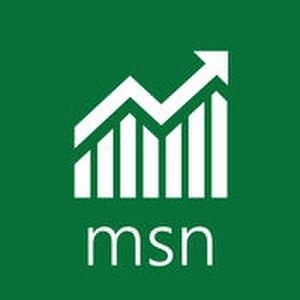
Microsoft Money est un ancien logiciel de gestion de finances personnelles édité par Microsoft. La version française de Microsoft Money n'est plus commercialisée depuis la version 2005. Cependant, depuis mars 2011, Microsoft met le logiciel à disposition à titre gratuit. Ce logiciel, ne faisant pas partie de la suite Microsoft Office, a toujours été commercialisé à part.